Humber scout car

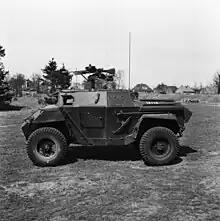
Humber Mk I scout car, side view.

Although at the outbreak of the Second World War the British Army had already selected the Daimler Dingo for production, the need for scout cars could not be met by Daimler alone, so other companies were required to produce similar vehicles. One of these companies was Humber which along with other companies in the Rootes Group was already producing armoured cars and the Humber Light Reconnaissance Car. In 1942 they built a vehicle similar to the Dingo in layout.